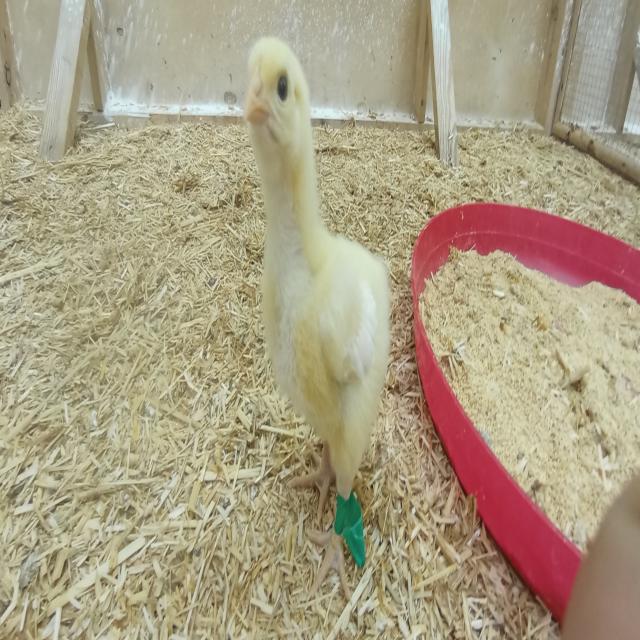
Weight: 210 g